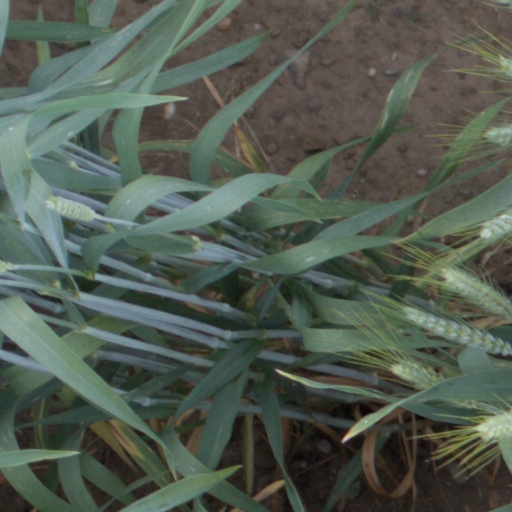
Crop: wheat